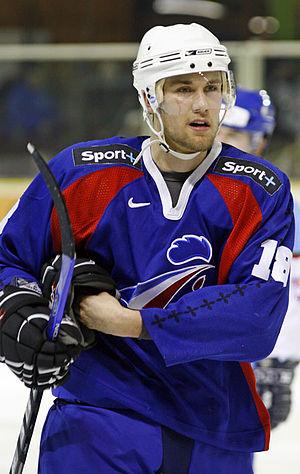
Luc Tardif Junior est un joueur de hockey sur glace professionnel. Il est le fils de Luc Tardif, joueur professionnel et premier président de la Fédération française de hockey sur glace.